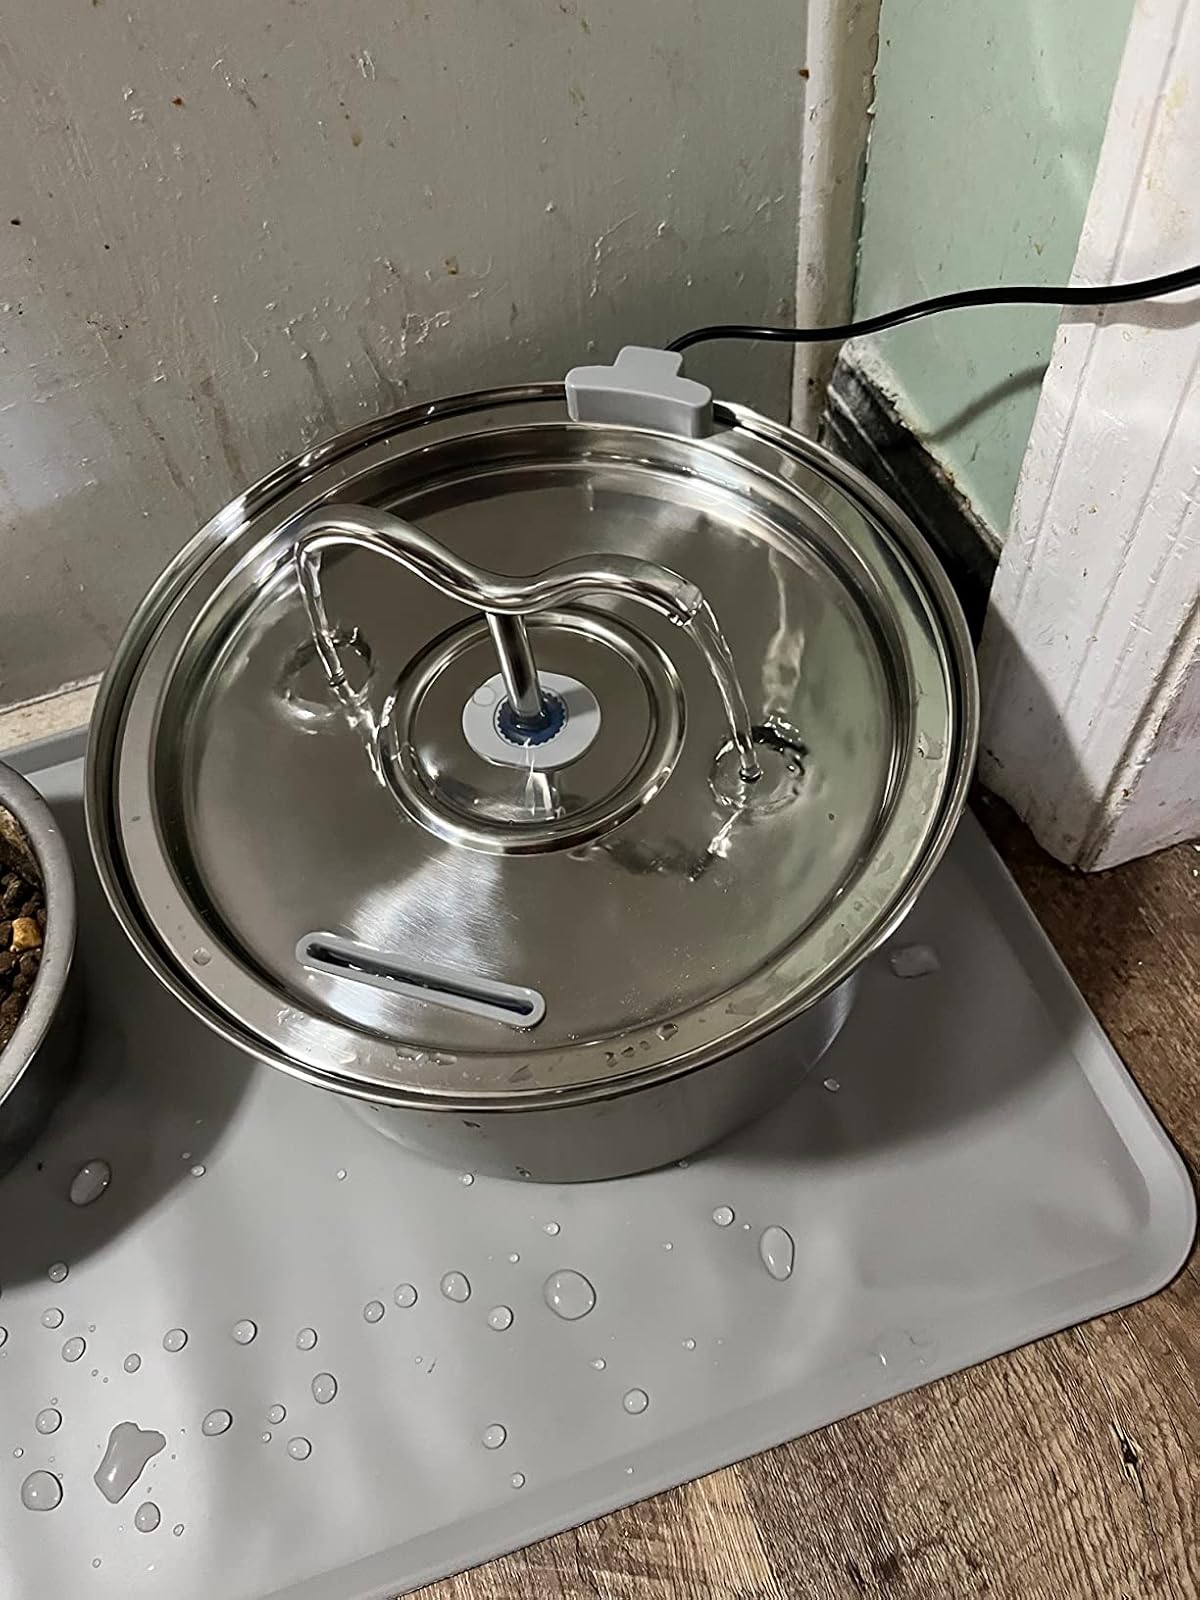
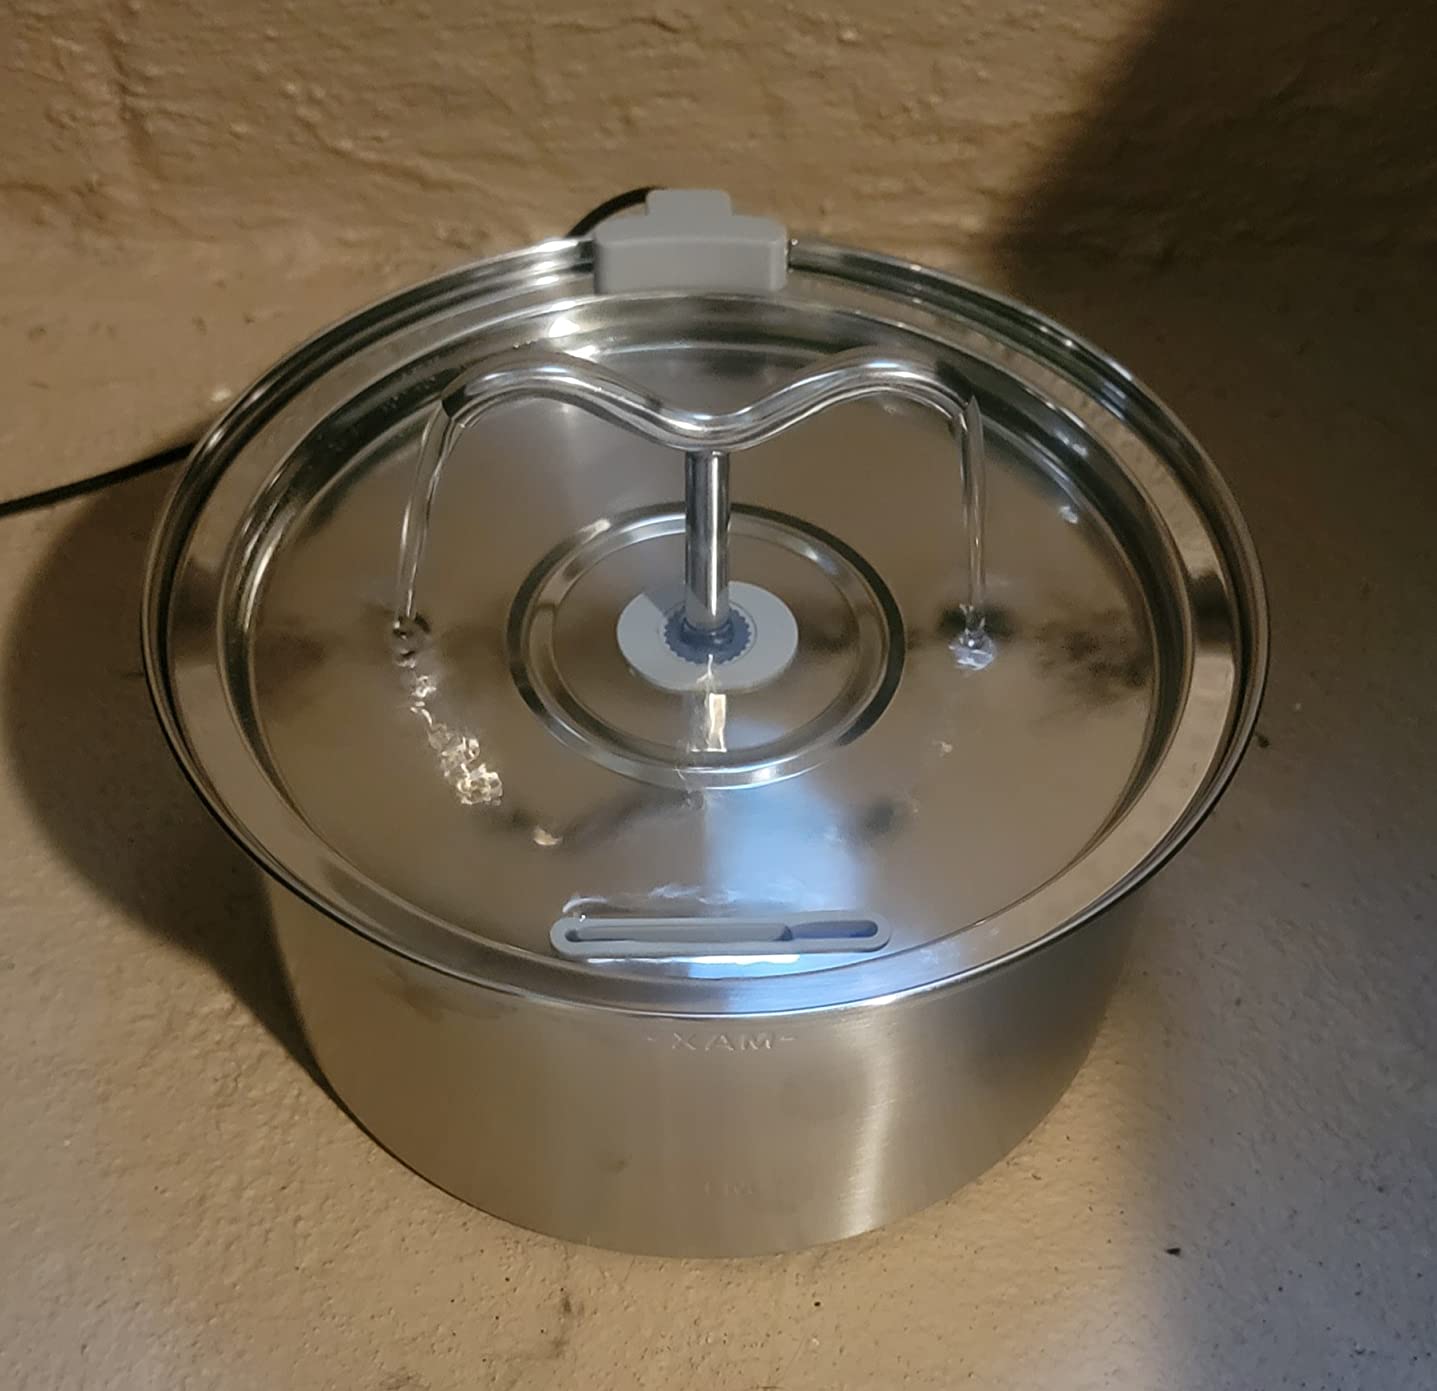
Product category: items_bowl
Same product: yes